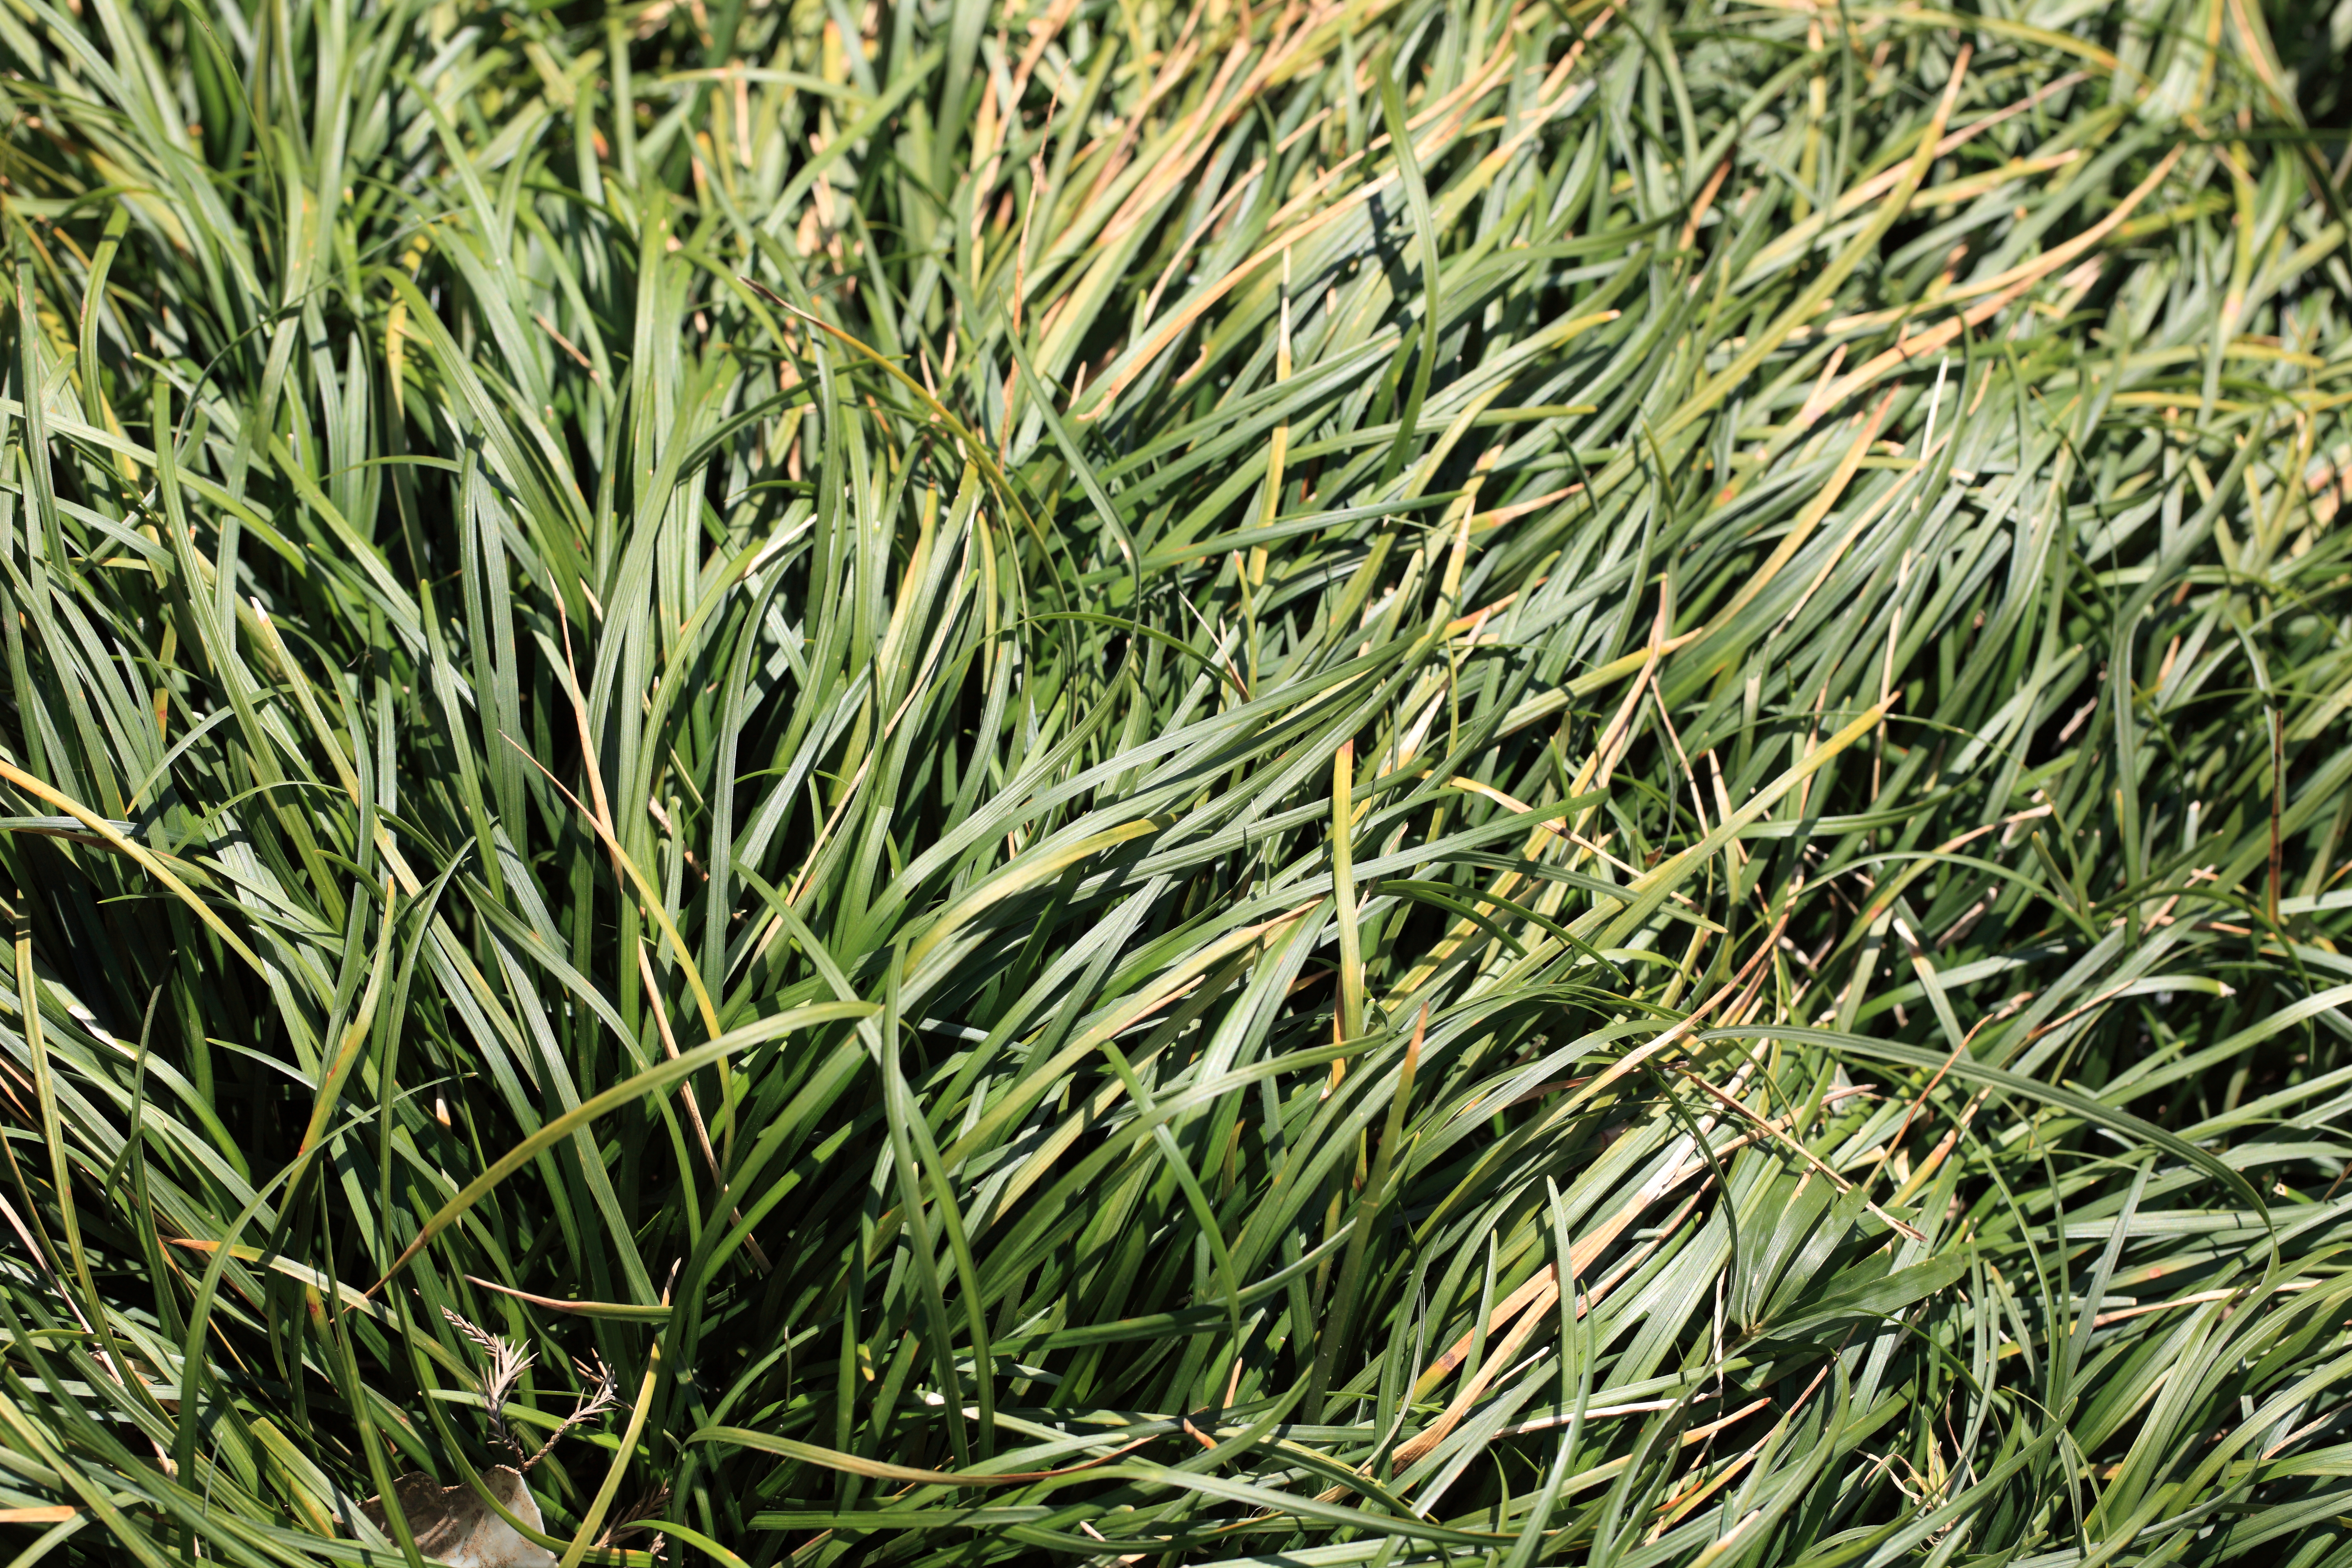
grass, plant, lawn, leaf, flower, pattern, green, high, herb, crop, agriculture, background, wallpaper, 5d, hires, markii, hi, res, resolution, saitama, kawaguchi, flooring, flowering plant, chrysopogon zizanioides, sweet grass, grass family, land plant, hierochloe